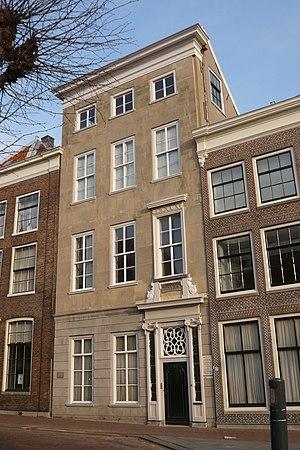
Le musée Teyler est situé à Haarlem, fondé en 1778 à l’instigation du riche fabricant de textile et banquier Pieter Teyler van der Hulst, lequel, resté sans descendance, disposa par testament que sa fortune devait être utilisée à promouvoir les arts et la science, sous l’égide d’une fondation portant son nom. Le musée, créé par la suite sous l’impulsion de cinq de ses amis, dont Martin van Marum, eut d’abord la forme d’un centre de connaissances accessible au public, où étaient proposées des démonstrations scientifiques et où se tenaient des séances d’explication sur l’art, et ne se mua que plus tard en un musée au sens moderne du terme. Il se trouve hébergé dans un édifice composé de divers corps de bâtiment, datant en majeure partie du XIXᵉ siècle, pour l’essentiel de style néo-classique et néo-baroque, mais dont se détache en particulier le plus ancien, appelé la Salle ovale, de 1784, situé derrière ce qui avait été l’hôtel particulier de Pieter Teyler, et qui a gardé intacts son architecture et son ameublement néo-classiques d’origine.